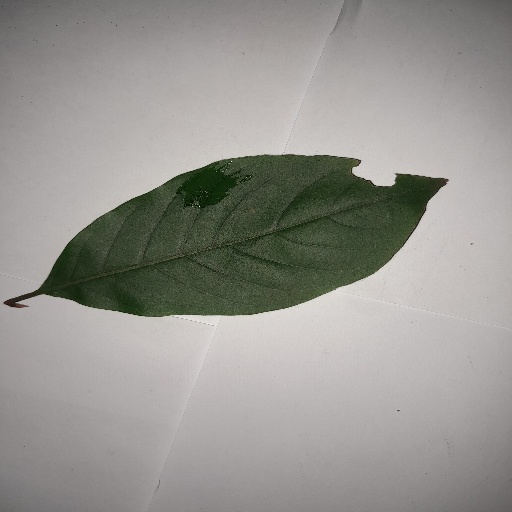
Species: HariTaki
Leaf condition: Shot Hole